North Rockhampton railway station

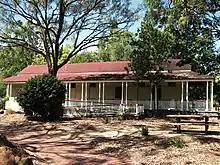
North Rockhampton railway station when it was located in Rockhampton's Kershaw Gardens, 2012

North Rockhampton railway station was the terminus of the line, which was built to give Rockhampton residents access to the seaside. Although Rockhampton had a railway station, it was on the southern side of the Fitzroy River and building a rail bridge across the river was seen as too expensive, so the line commenced on the north side of the river. However, having a disconnected railway line proved inconvenient and in 1899, the Rockhampton Junction railway line was built linking Rockhampton's main railway station with the North Rockhampton railway station via the Alexandra Railway Bridge over the Fitzroy River.